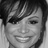
Emotion: happy